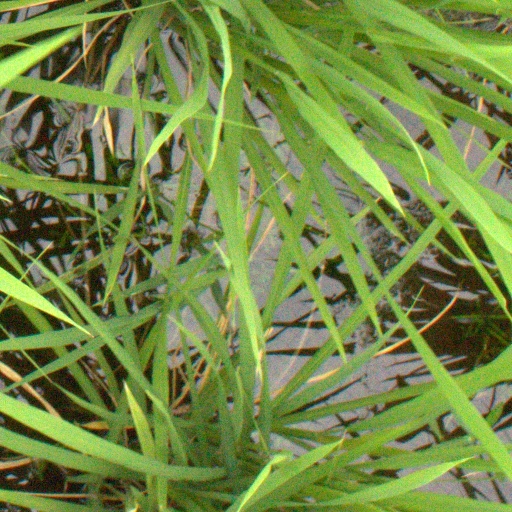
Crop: rice